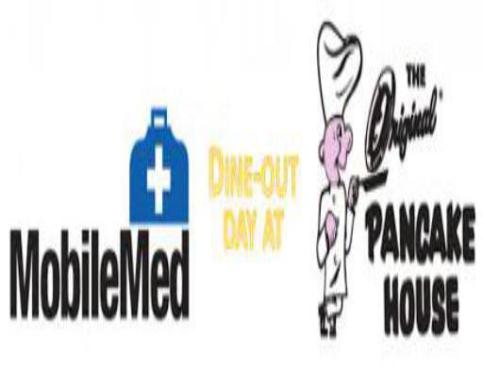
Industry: Food